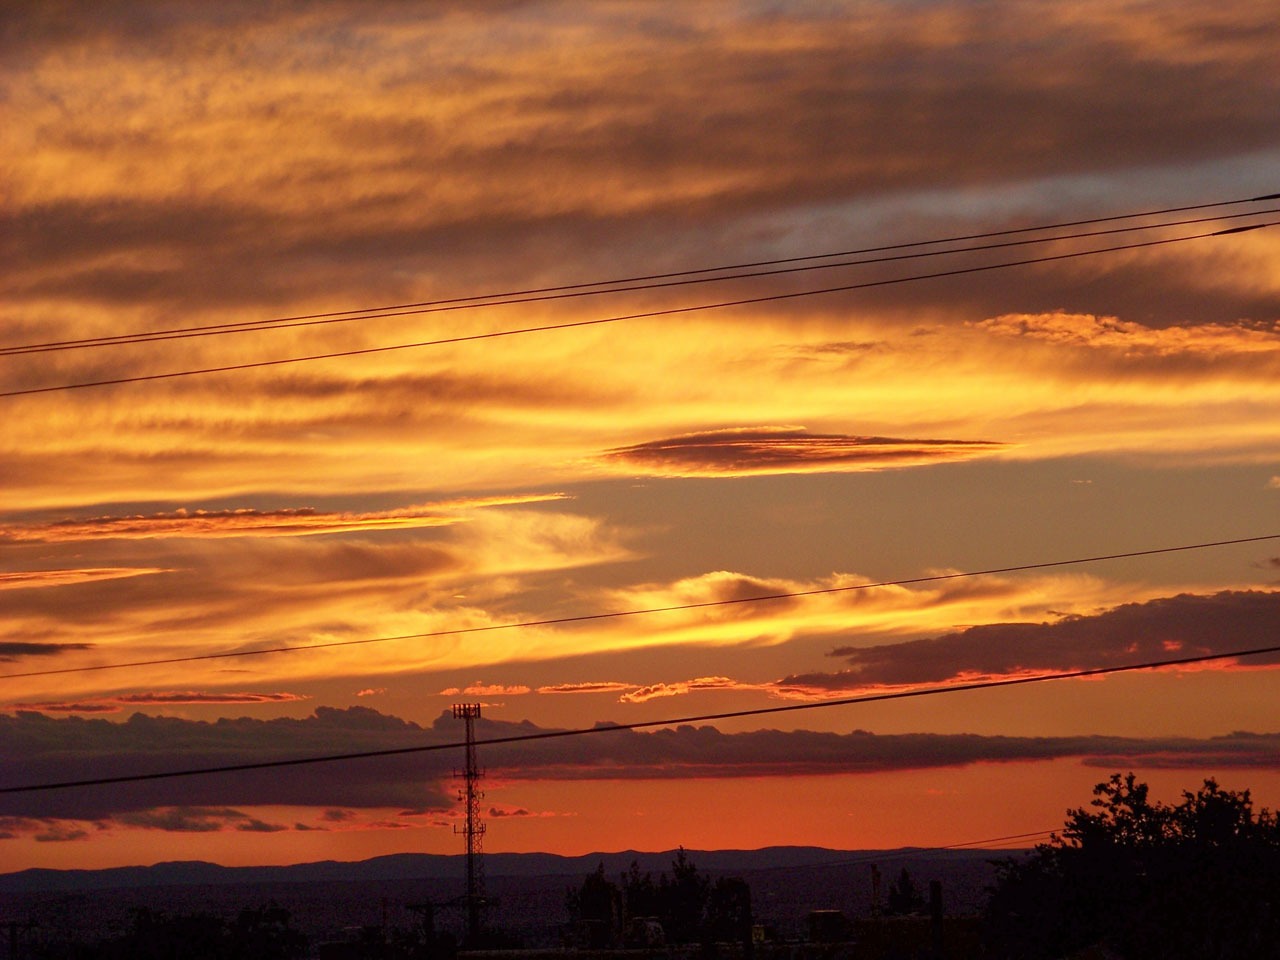
landscape, outdoor, horizon, cloud, sky, sun, sunrise, sunset, sunlight, morning, dawn, atmosphere, dusk, evening, twilight, golden, tranquil, natural, scenery, clouds, sunsets, afterglow, red sky at morning